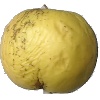
Label: Apple Golden 1